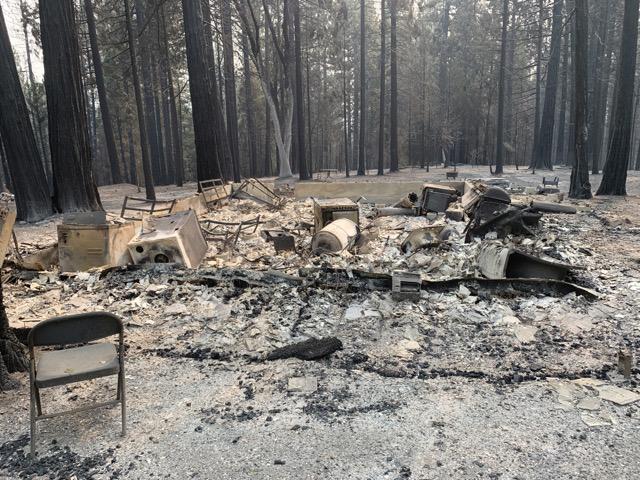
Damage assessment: destroyed